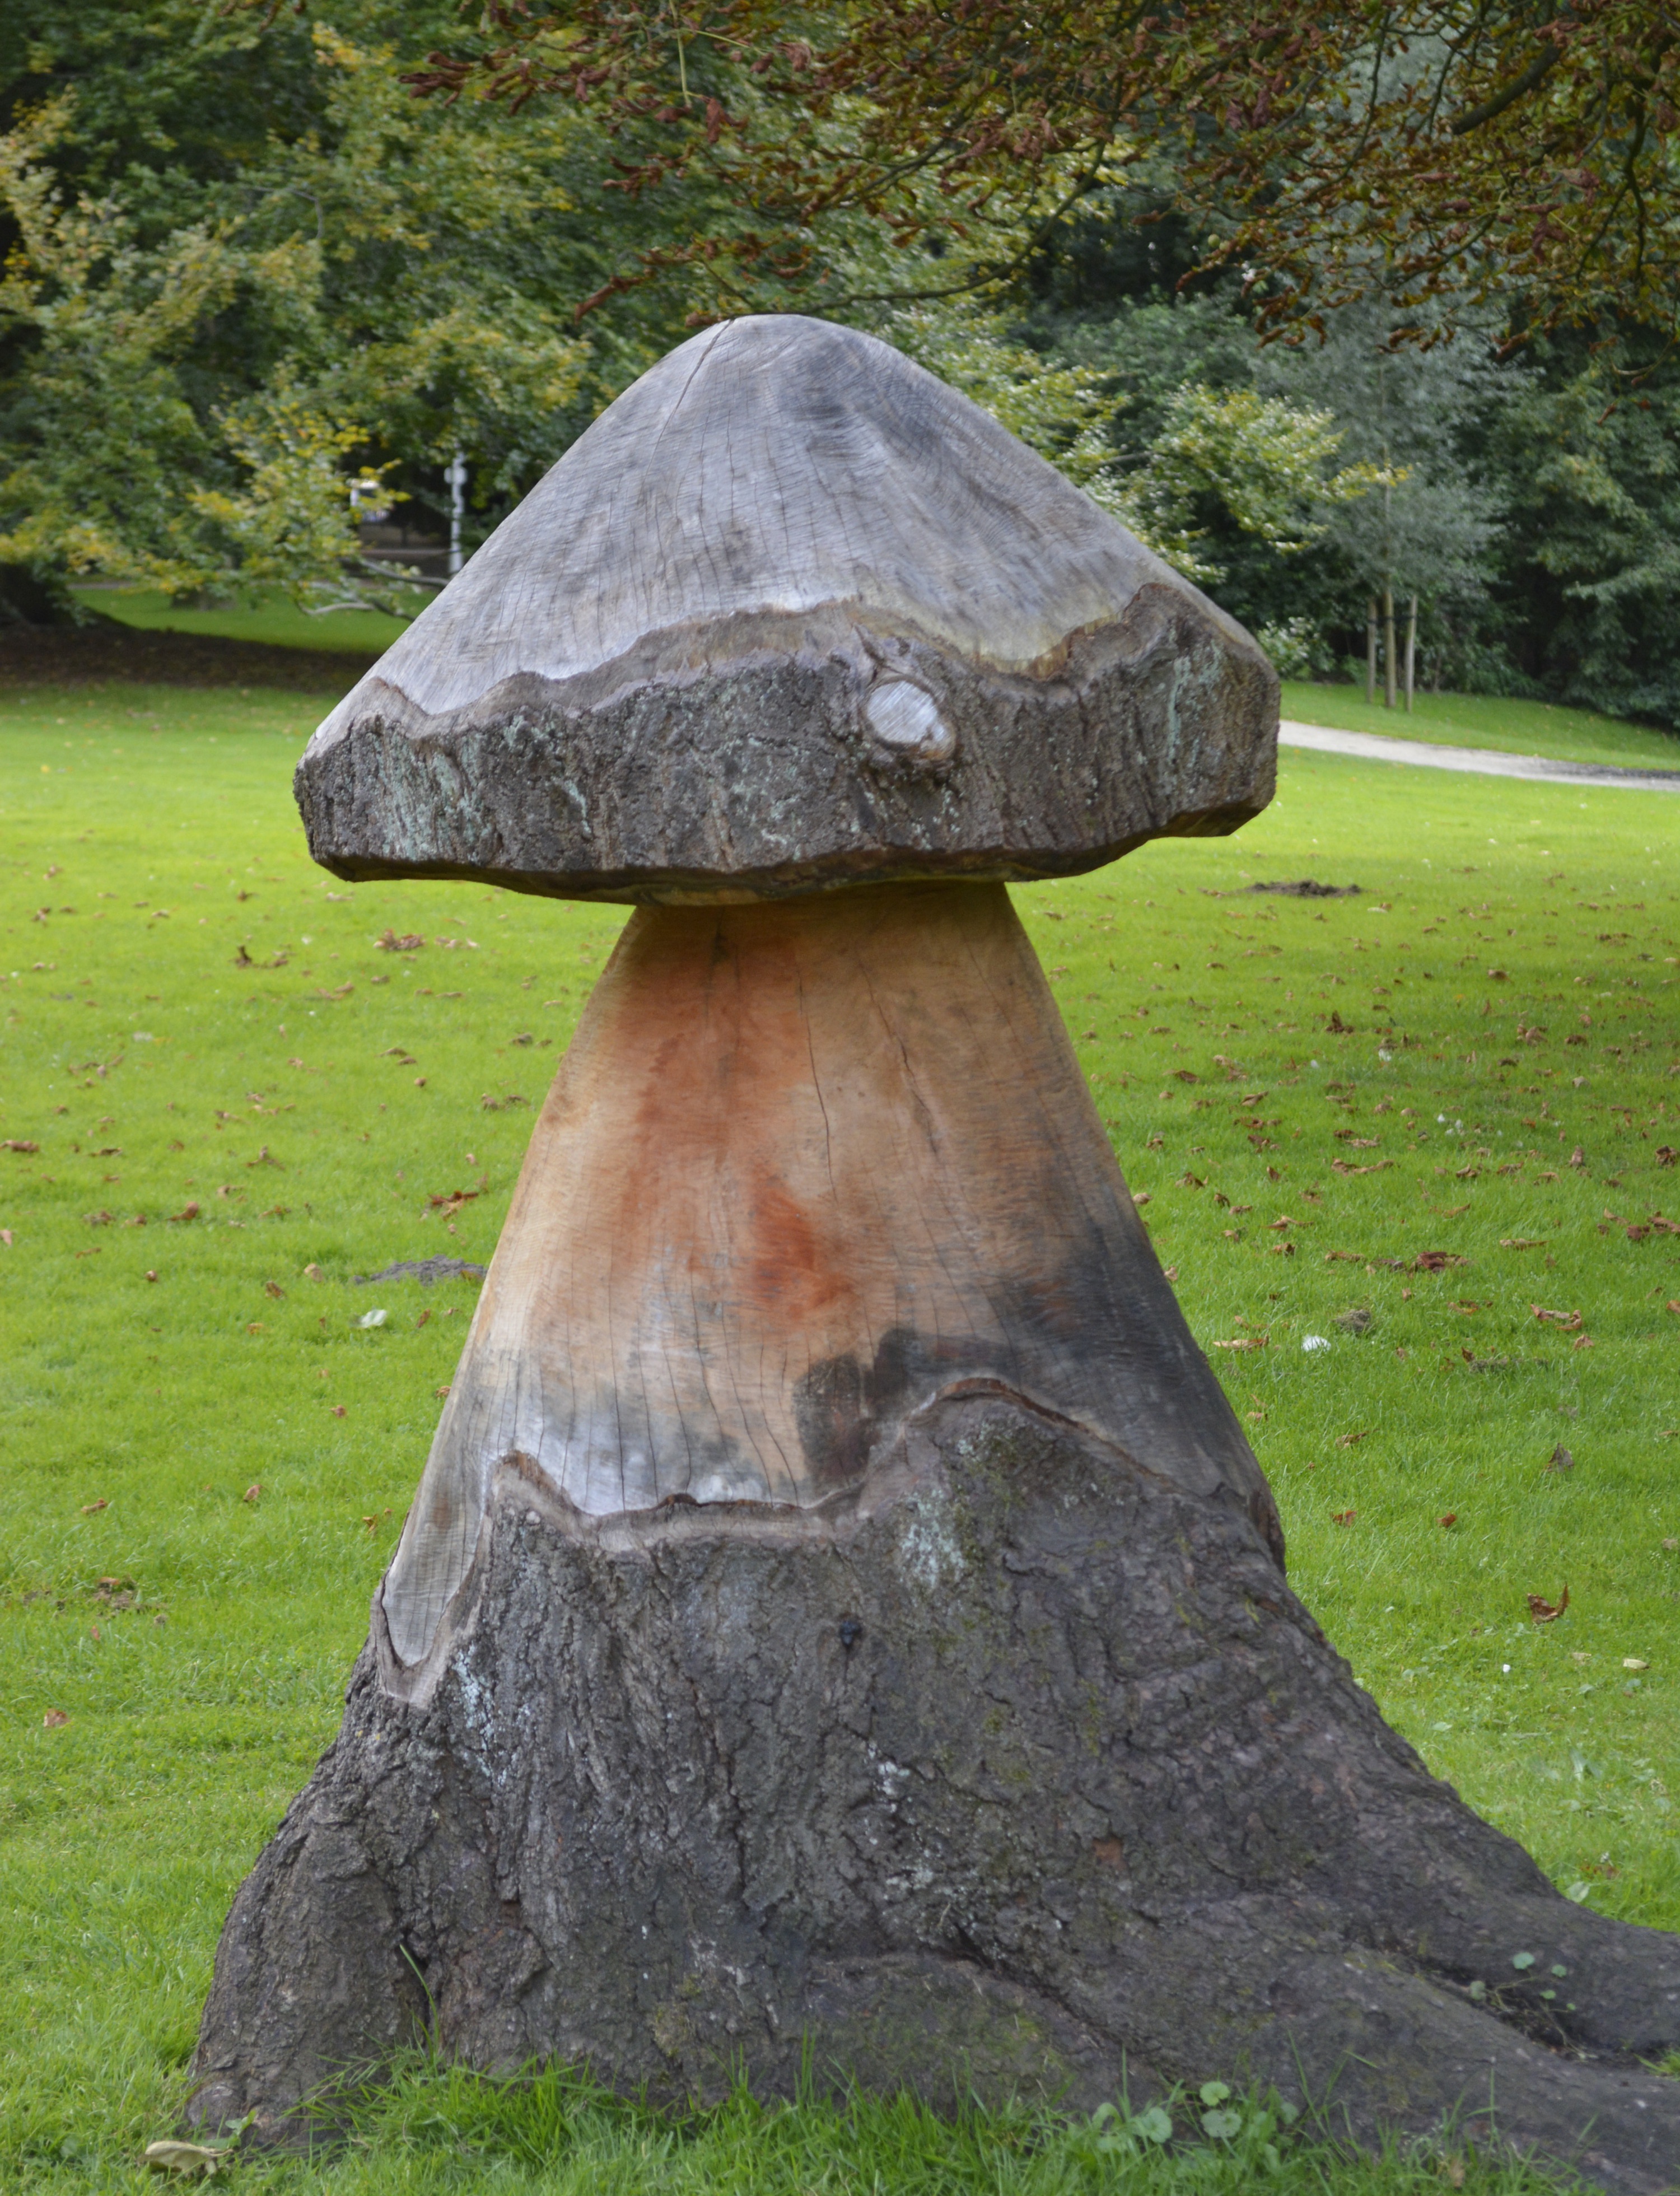
tree, nature, grass, rock, wood, lawn, stump, trunk, monument, statue, park, mushroom, sculpture, art, carving, tree stump, woody plant